Misbehavior (film)

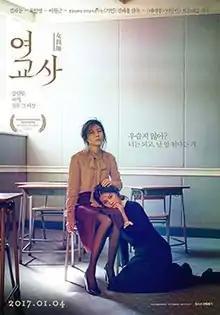
Theatrical poster

Misbehavior is a 2016 South Korean psychological thriller film written and directed by Kim Tae-yong. The film stars Kim Ha-neul, Yoo In-young and Lee Won-keun.